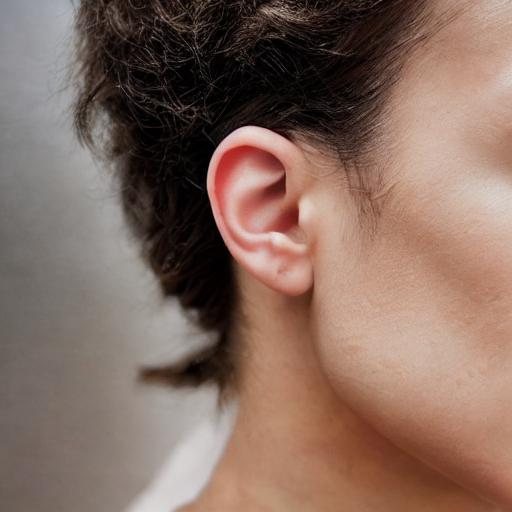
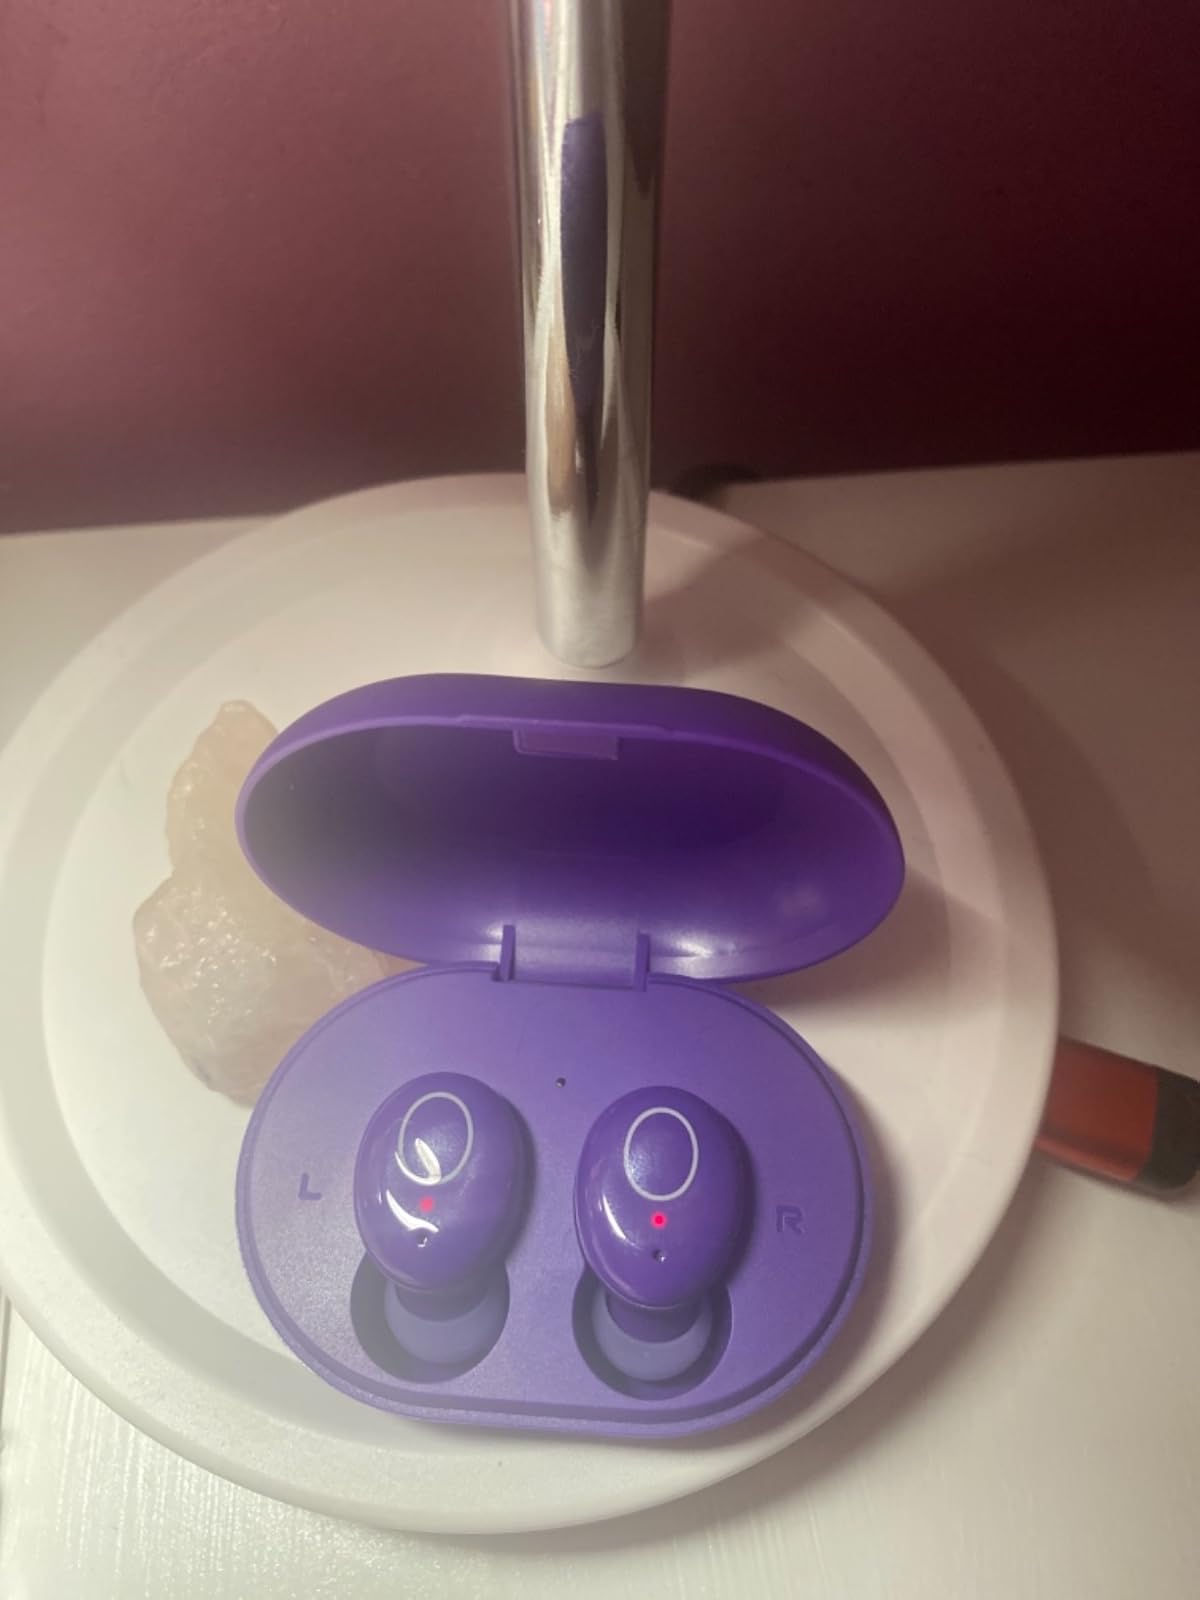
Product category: earbuds
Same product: no